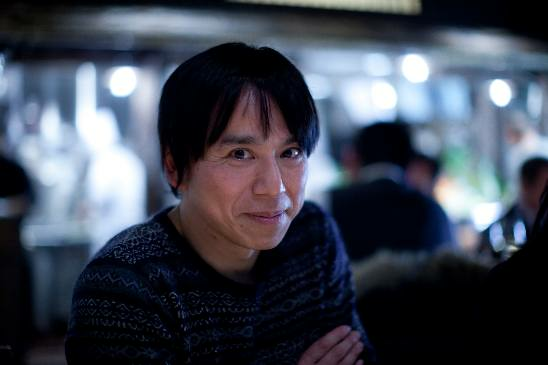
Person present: Yes